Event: Nepal Earthquake
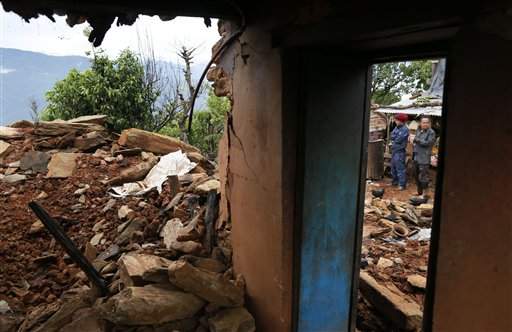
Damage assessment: no_damage